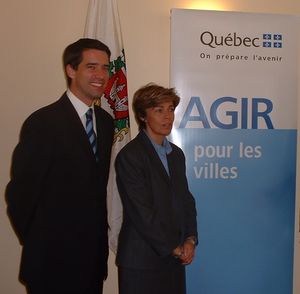
André Boisclair, M.A.P., M.A.N. est un homme politique québécois, ancien chef du Parti québécois et ancien chef de l'opposition officielle à l'Assemblée nationale du Québec. Il a occupé plusieurs postes de ministres dans les gouvernements de Lucien Bouchard et de Bernard Landry. Le 8 mai 2007, il annonce sa démission comme chef du Parti québécois. Puis, le 15 octobre 2007, il fait connaître son intention de quitter son poste de député. Le 15 novembre 2007, deux ans jour pour jour après avoir été élu à la tête du PQ, cette décision prend effet. À partir de cette date André Boisclair cesse toute activité politique pour se consacrer à l'enseignement et au conseil dans le domaine de la communication.